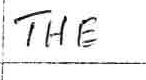
Label: the